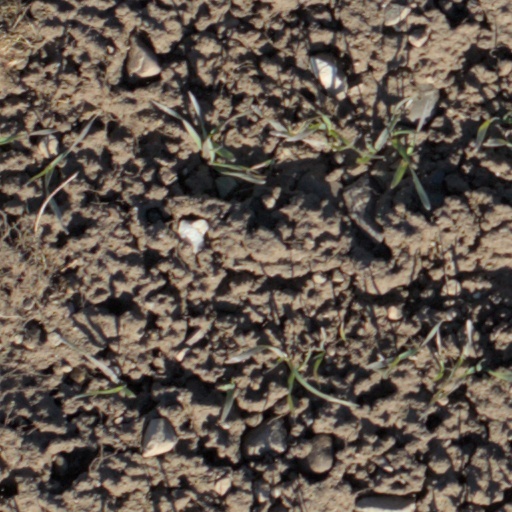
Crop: wheat